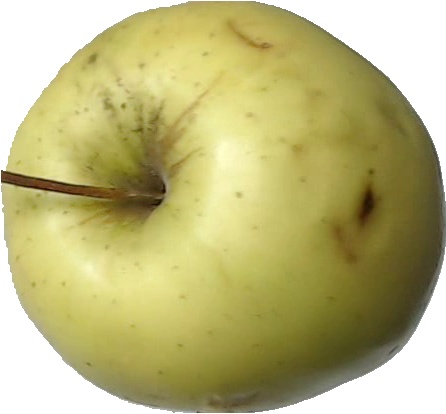
Label: apple_golden_2